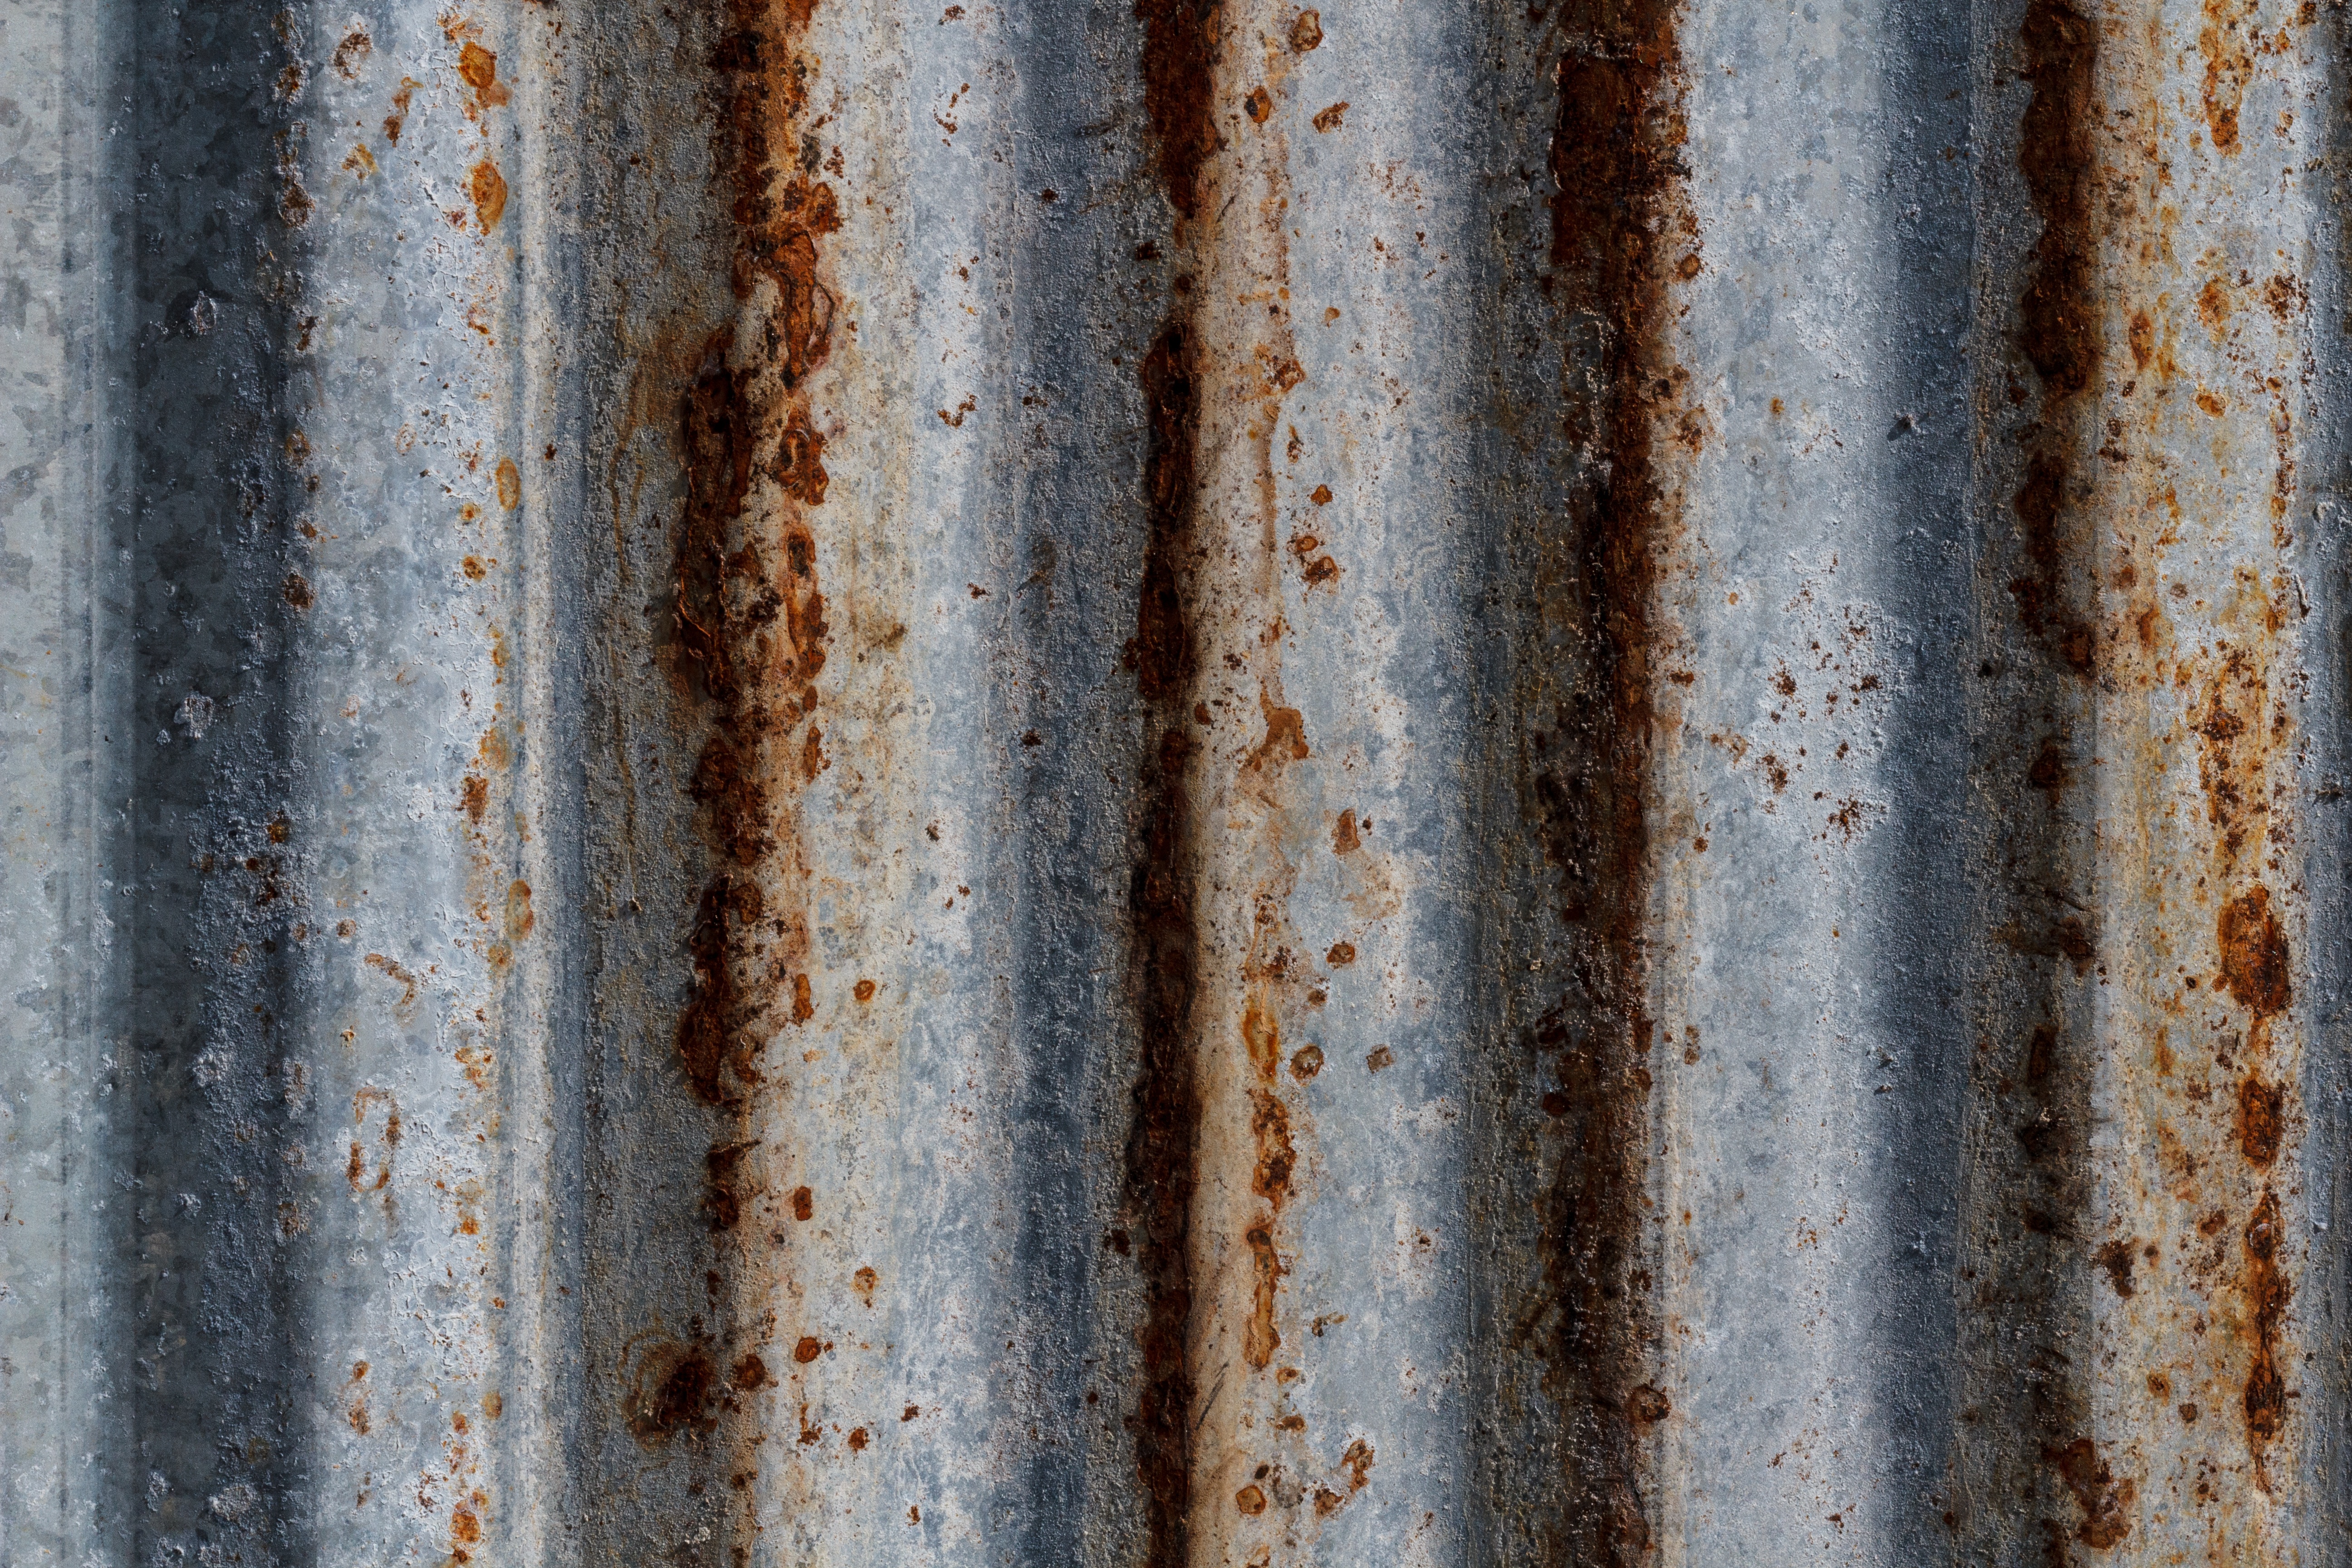
wood, texture, floor, wall, rust, line, soil, brick, material, close up, flooring